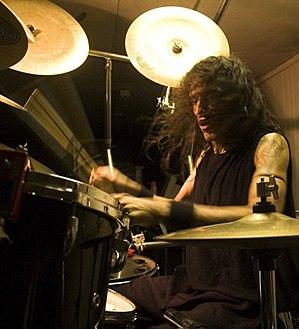
Pete Sandoval est un batteur américain né le 21 mai 1963.